Franz Rogowski

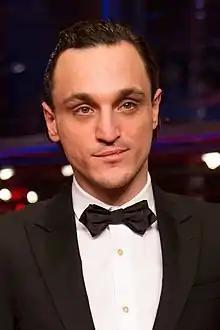
Rogowski at Berlinale 2018

Franz Rogowski (born 2 February 1986) is a German actor. He has appeared in films directed by Michael Haneke, Christian Petzold, Andrea Arnold, and Terrence Malick.